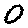
Label: 0